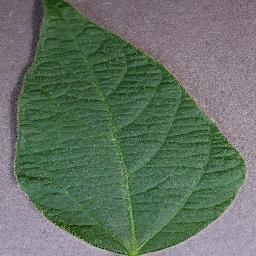
Label: Soybean___healthy